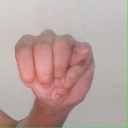
अक्षर: म